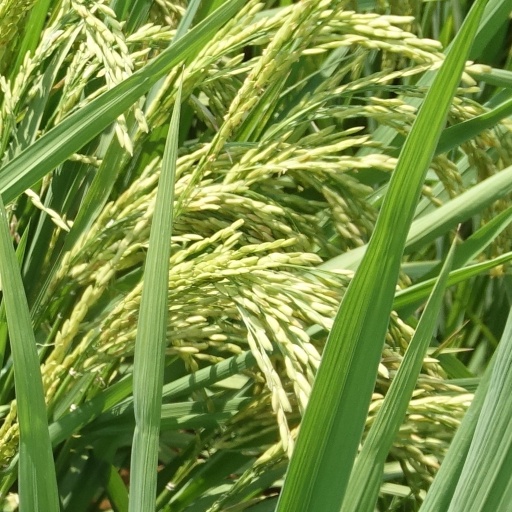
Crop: rice